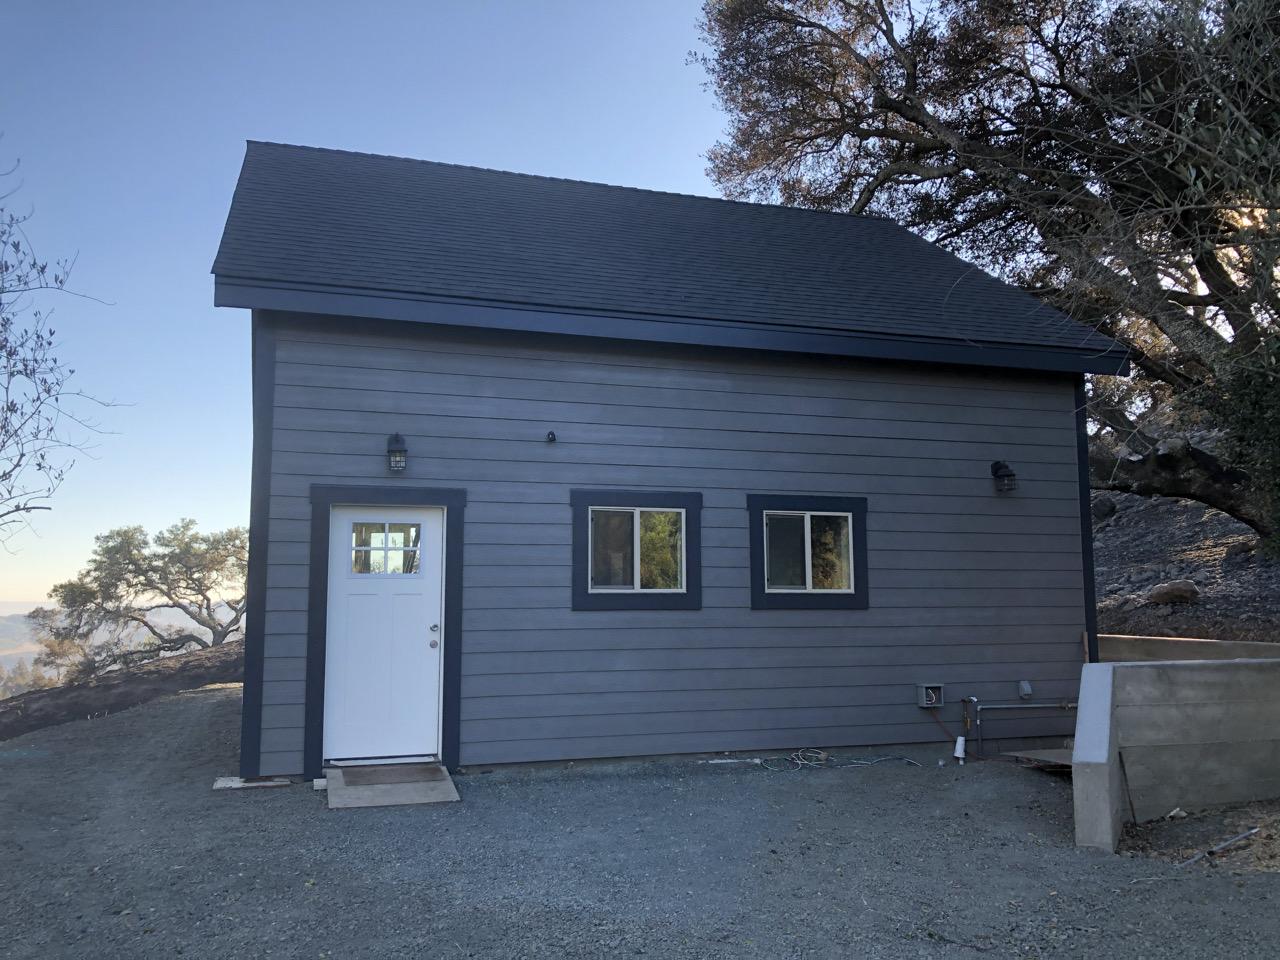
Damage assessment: no_damage